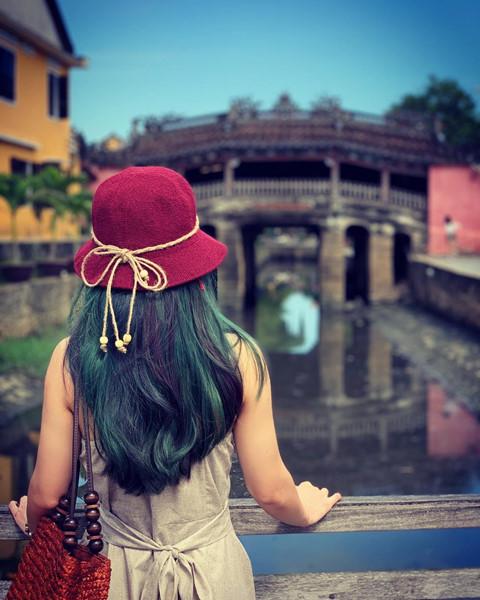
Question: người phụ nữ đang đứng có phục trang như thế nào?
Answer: mũ đỏ, váy be kem và túi xách nâu